George Washington Harris

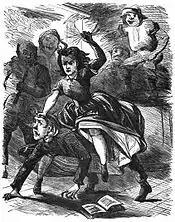
Women attack a "hard-shell preacher" who tries to break up a dance in Harris's "Bart Davis's Dance"

Sut Lovingood, Harris's best-known figure, is a caricature of a stereotypical farmer of rural Southern Appalachia. Knoxville historian Jack Neely describes Sut as "Huck Finn on amphetamines, a manic, perverse child of some backwoods holler where Idiocy and Genius fuse into one." Sut considers himself (somewhat proudly) to be a "durnder fool" than anyone, save his own father. He is fond of drinking whiskey and chasing girls, and relishes exposing hypocritical circuit riders and other religious figures and politicians.